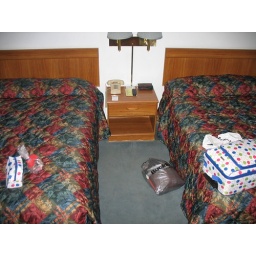
beds and table in room